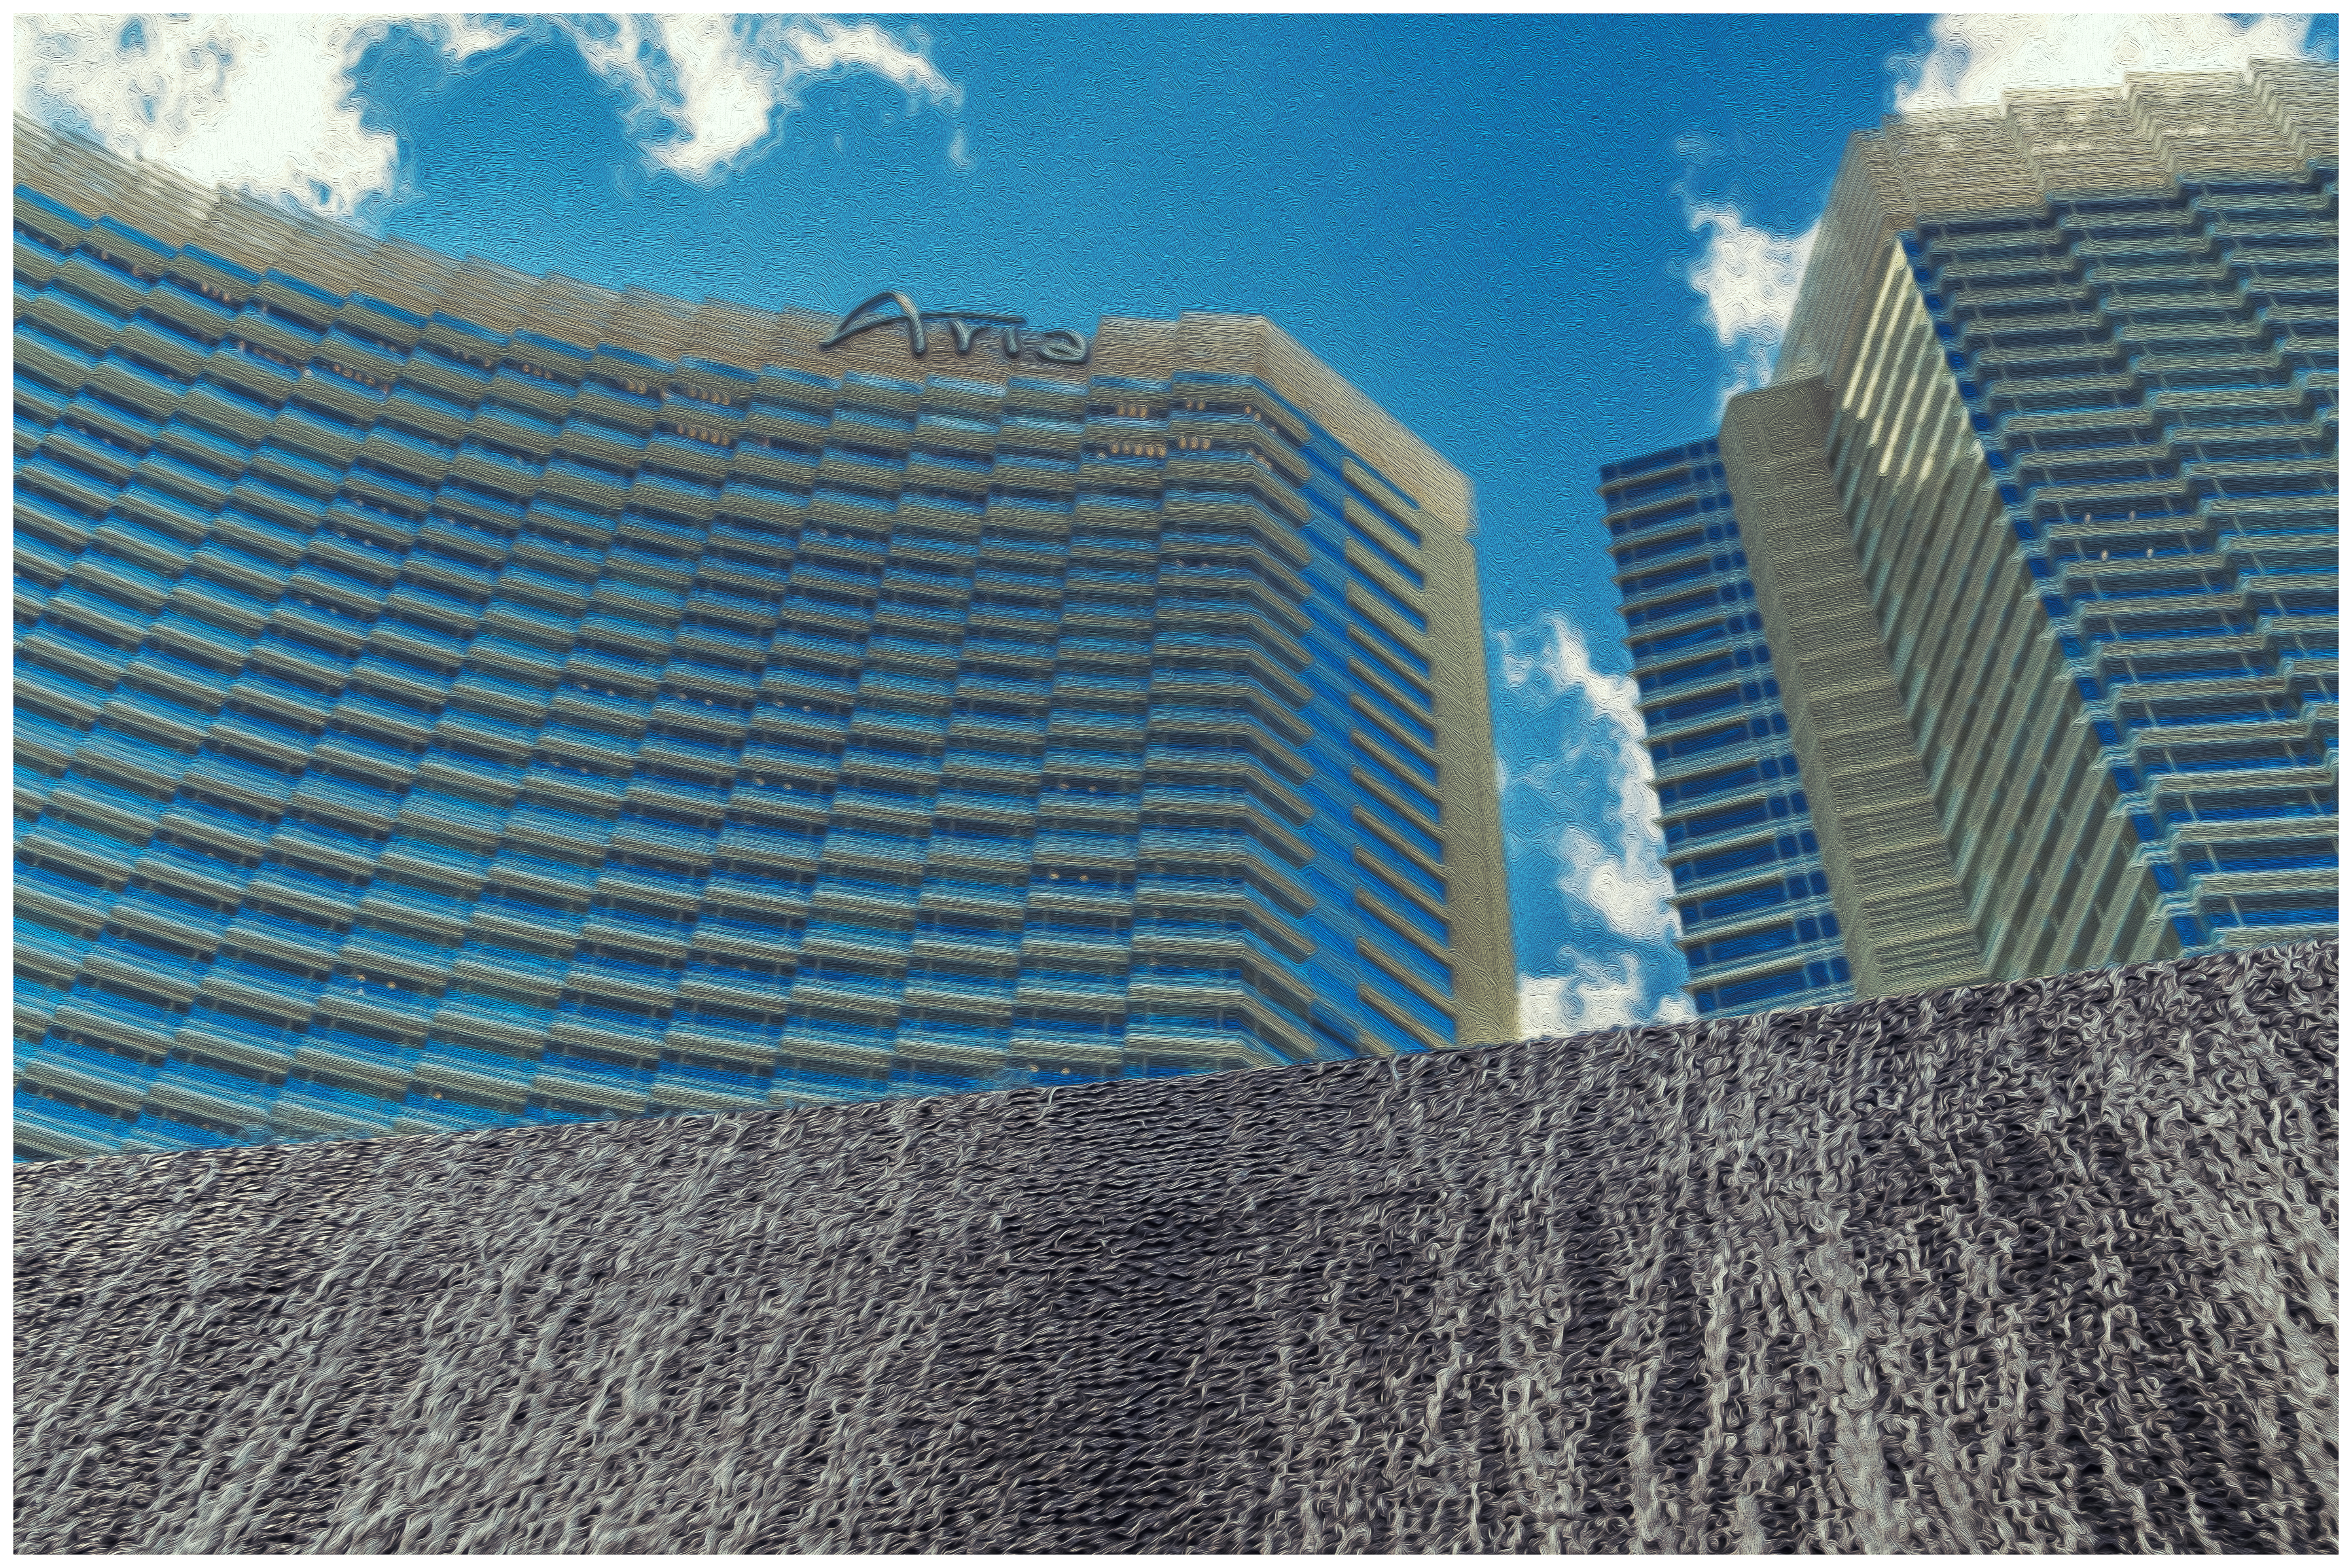
bracken, geotagged, las vegas, nevada, united states, usa, 5 Star Hotel, aria, Aria Resort And Casino, cascade, city, city center, City of Las Vegas, citycenter, CityCenter Las Vegas, cityscape, Clark County, Clark County Nevada, Clark County NV, clouds, downtown, Dowtown Las Vegas, facade, Highrise Tower, hotel, Hotel Casino, las, las vegas boulevard, Las Vegas Luxury Hotel, Las Vegas NV, las vegas strip, lv, MGM Resorts International, nv, Paradise Nevada, sky, sony, SONY a6500, SONY Alpha 6500, sony mirrorless, The Cosmopolitan of Las Vegas, travel, travel photography, vacation, vegas, water cascade, water feature, water wall, waterfall, water, building, landmark, skyscraper, daytime, urban area, metropolitan area, architecture, tower block, metropolis, condominium, commercial building, line, corporate headquarters, angle, headquarters, elevation, roof